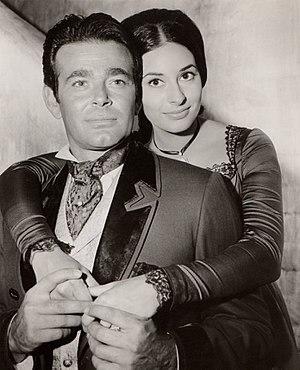
Stuart Maxwell Whitman, né le 1ᵉʳ février 1928 à San Francisco et mort le 16 mars 2020 à Montecito, était un acteur et producteur de télévision américain.
Les Comancheros est un western américain realisé